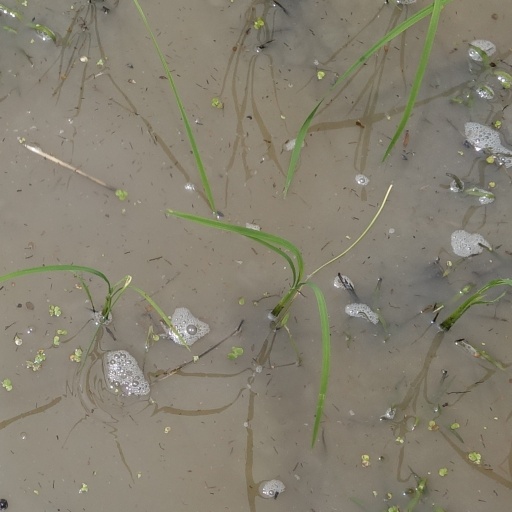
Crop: rice